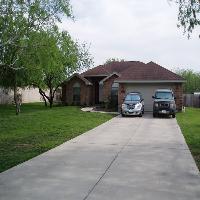
Weather: cloudy or overcast